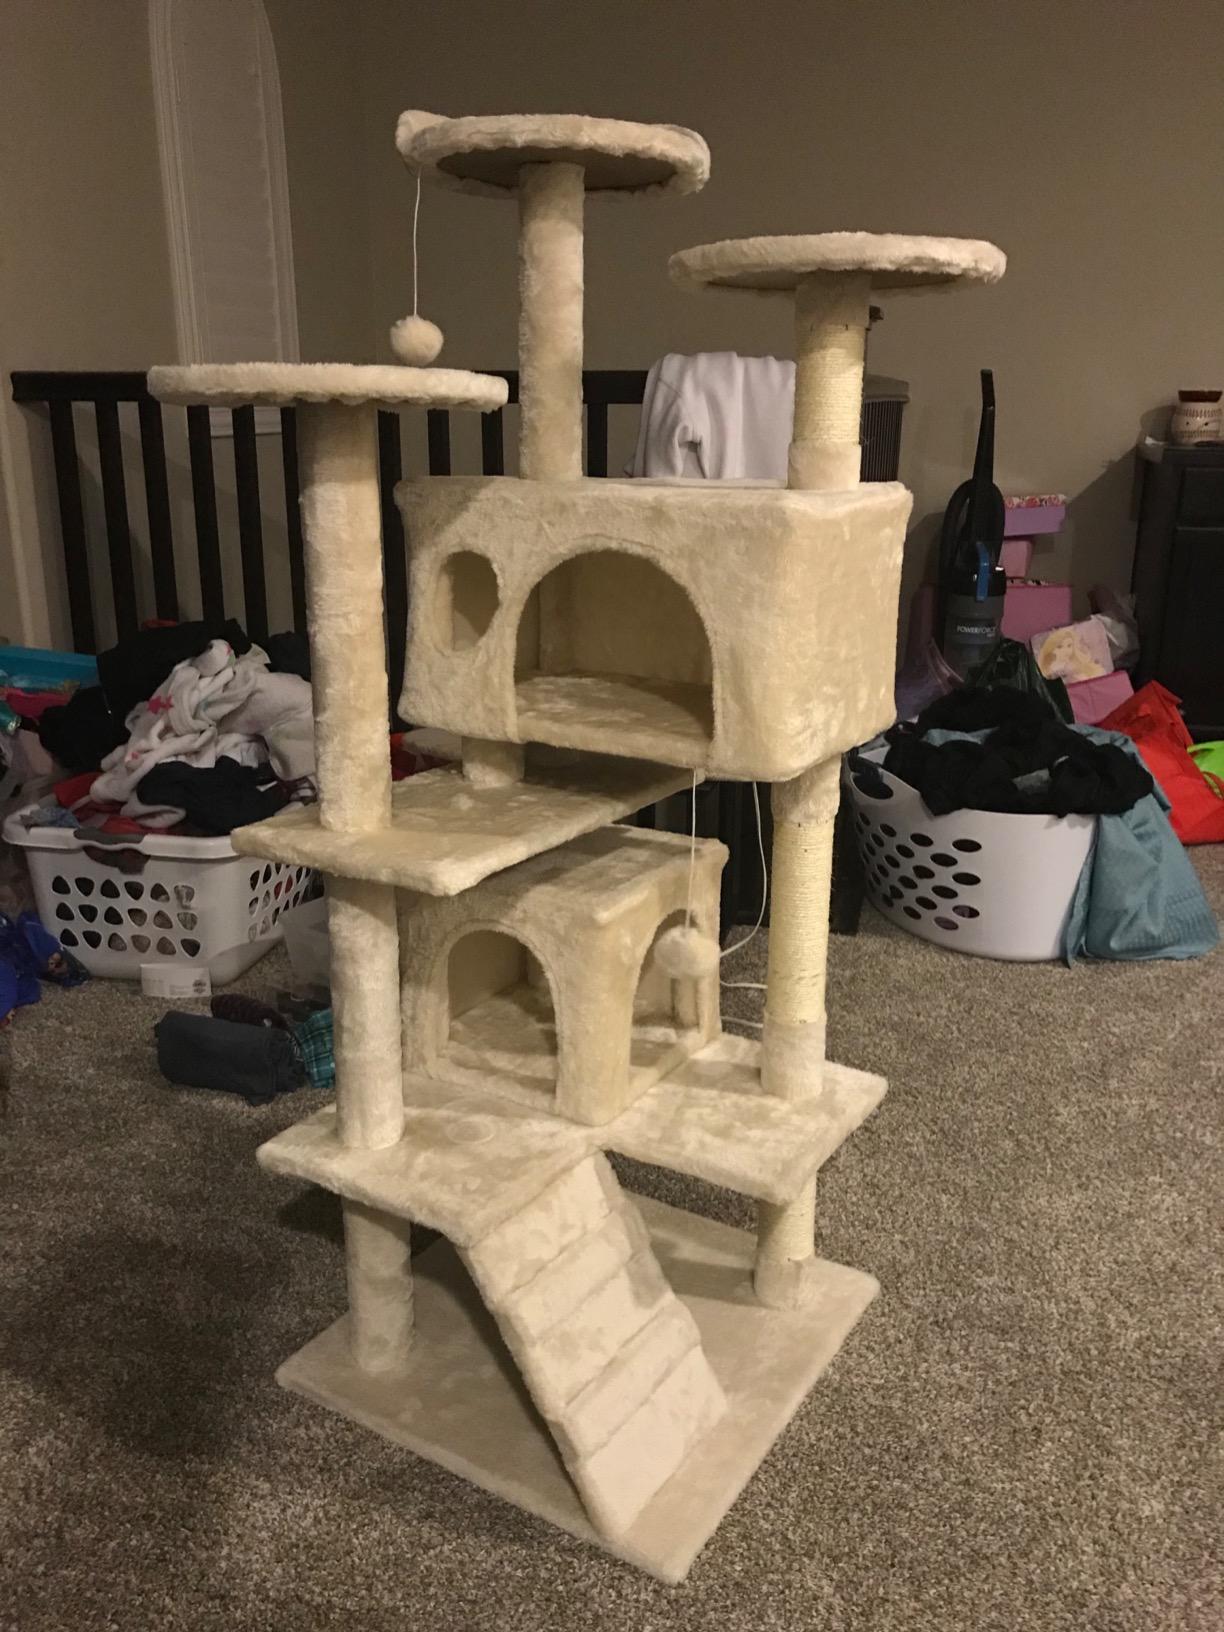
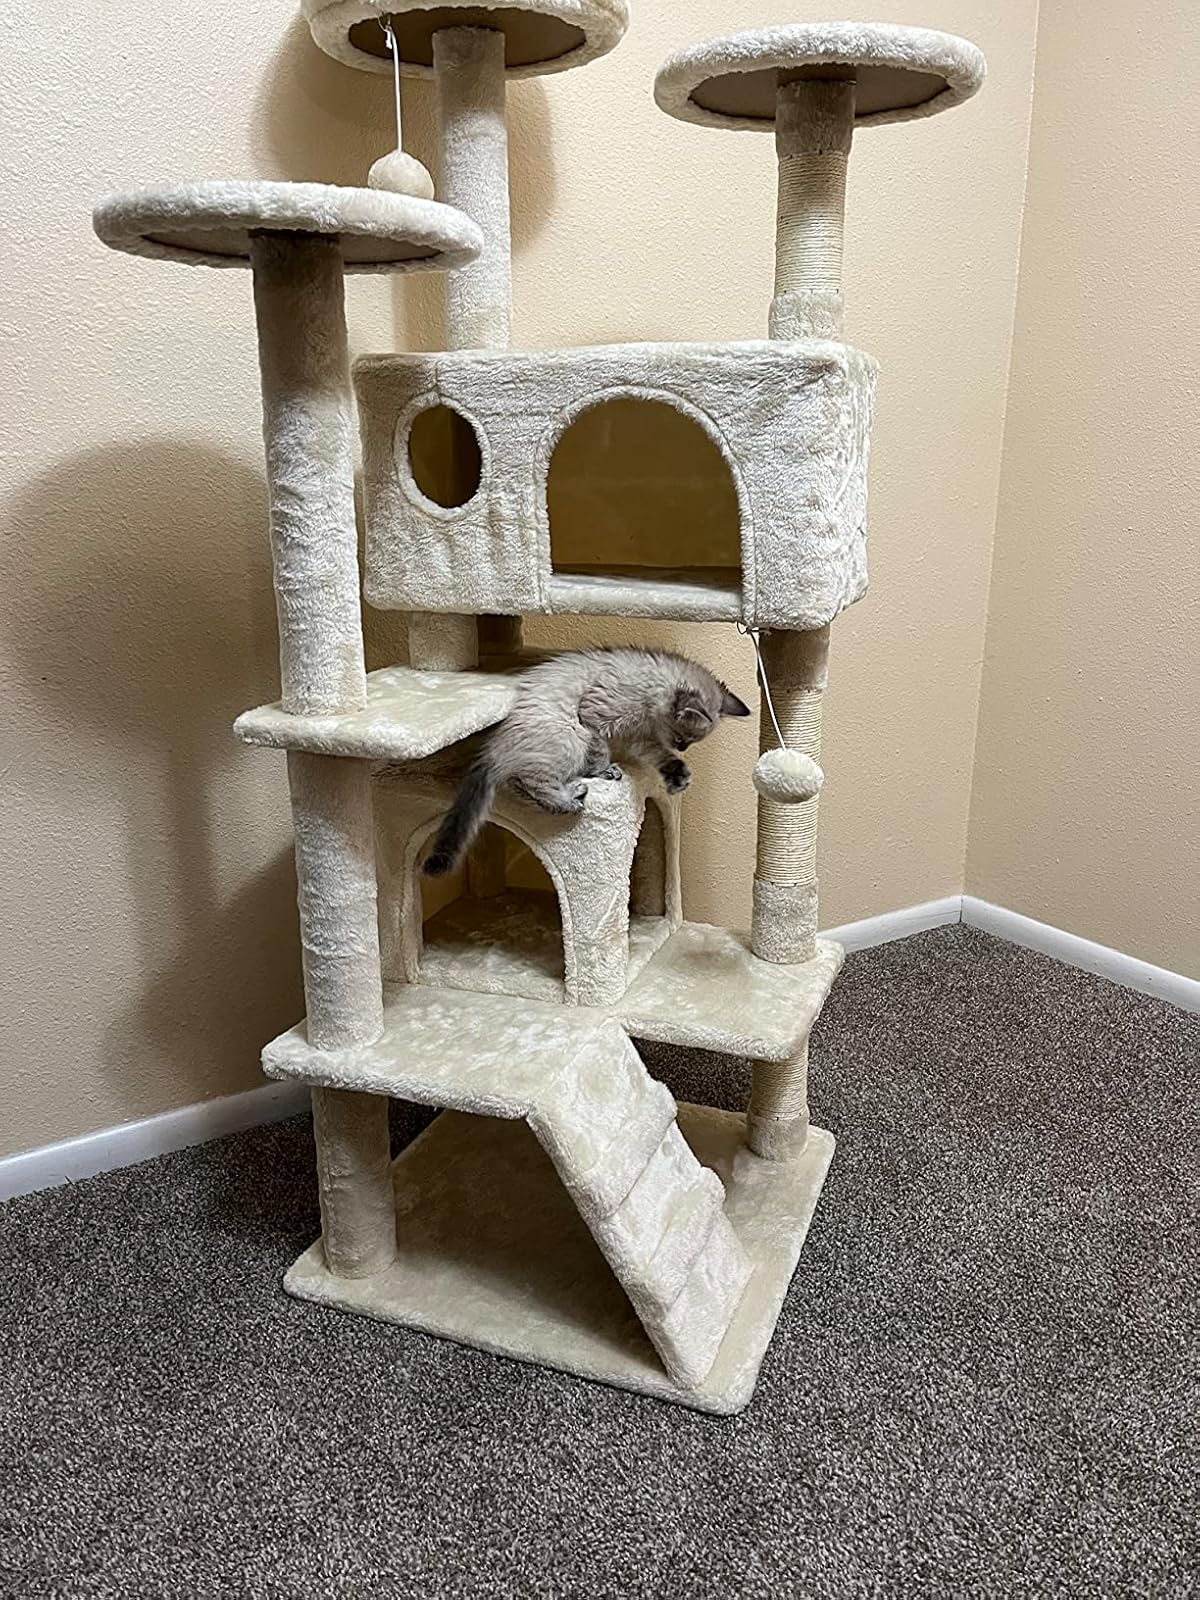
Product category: items_cat tree
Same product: yes